Taradale, Victoria

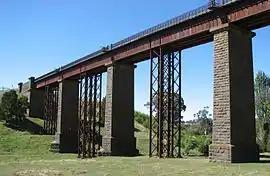
Taradale Viaduct

Taradale is a town in Victoria, Australia. It is located beside the Calder Highway between Melbourne and Bendigo. Its local government area is the Shire of Mount Alexander. At the , Taradale had a population of 448.